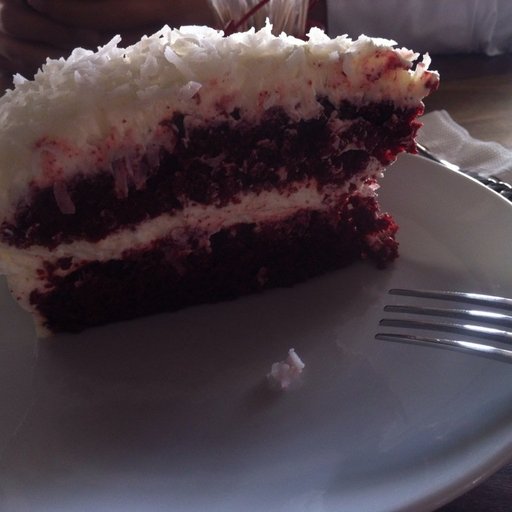
Label: red_velvet_cake